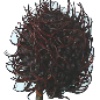
Label: rambutan